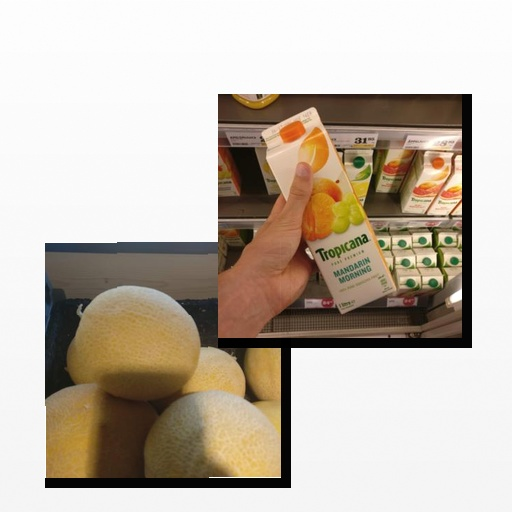
Food items: mandarin_juice, melon